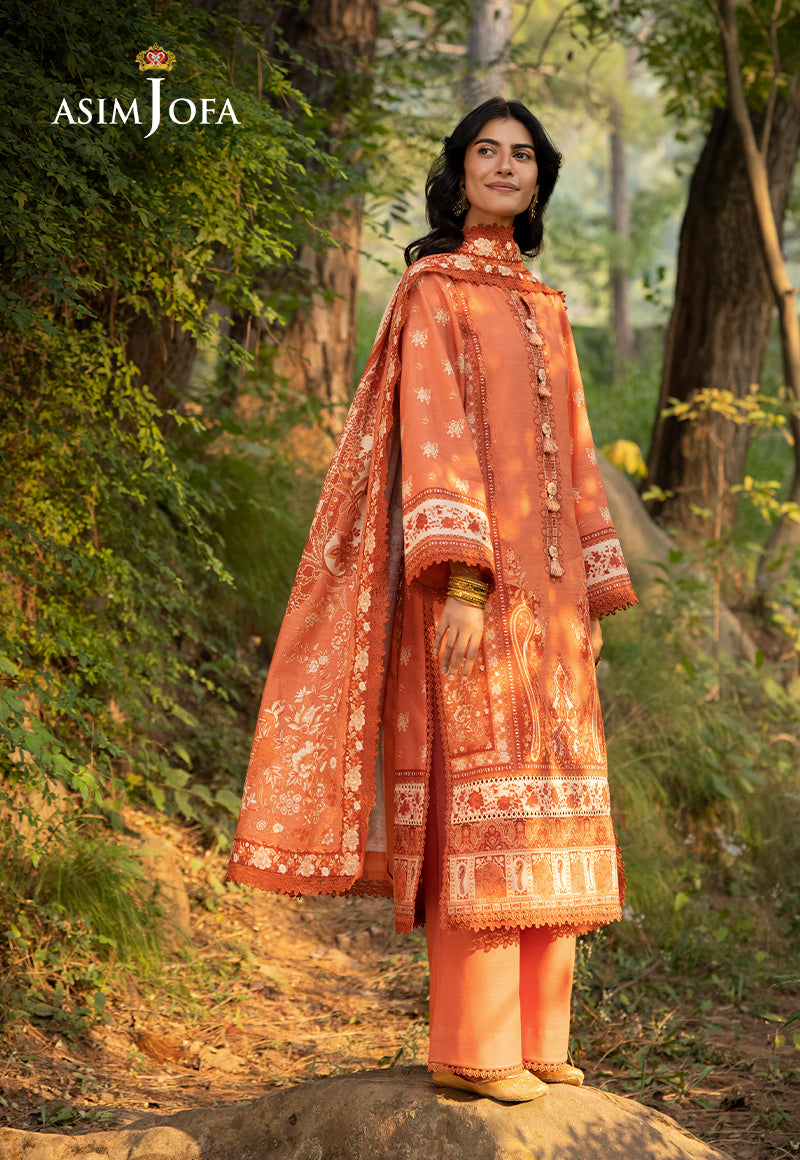
orange multi embroidered lawn suit